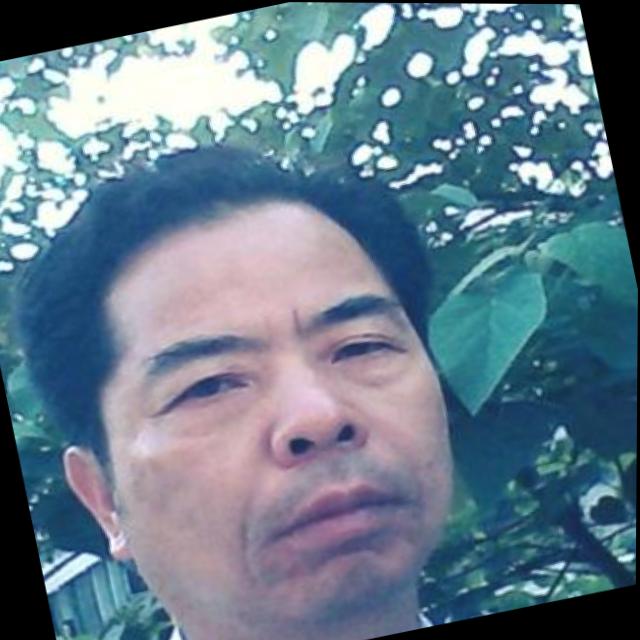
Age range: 45-64